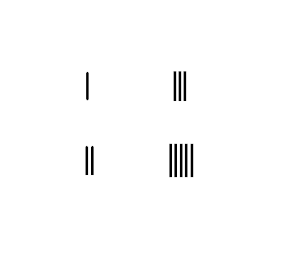
Les baguettes à calculer sont des bâtonnets d'environ 10 cm de long utilisés par les Chinois dès le IIIᵉ siècle av. J.-C. pour effectuer des calculs. Le système s'appuie sur une représentation des nombres selon une numération décimale positionnelle.